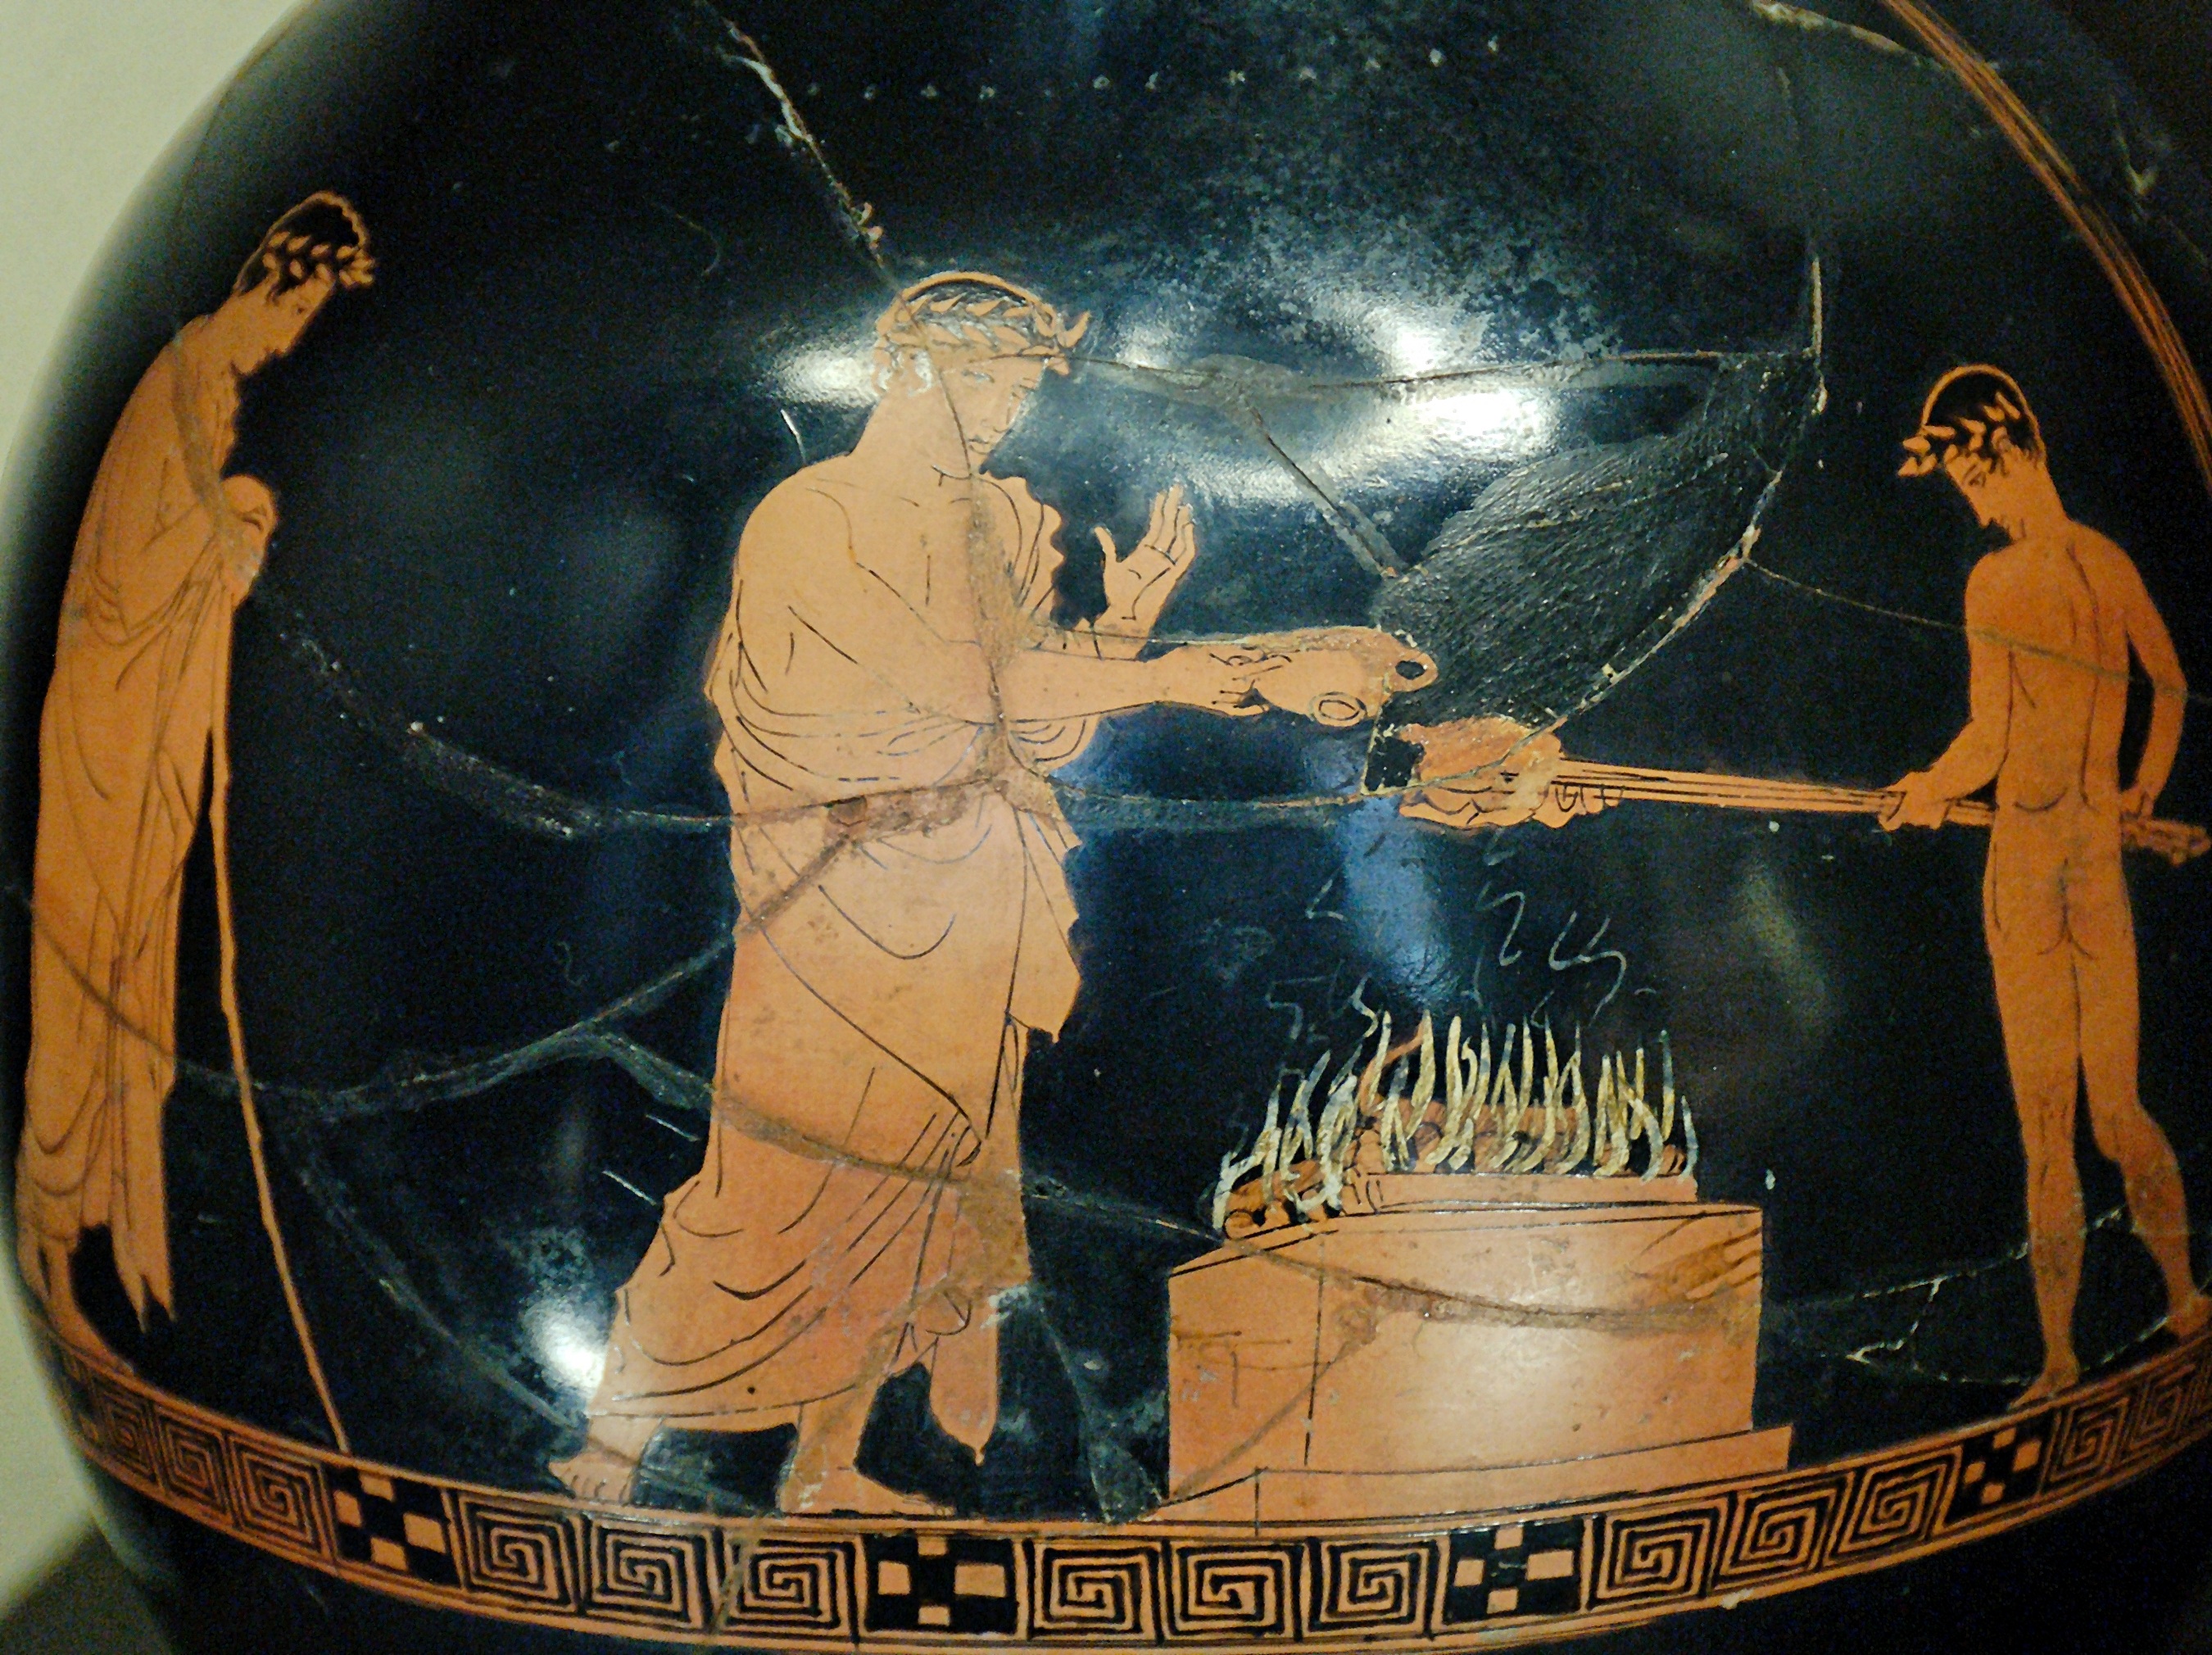
greek, ceramic, ancient, pottery, world, art, earth, illustration, archeology, gods